František Chvalkovský

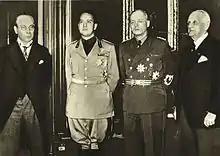
First Vienna Award: František Chvalkovský, Galeazzo Ciano, Joachim von Ribbentrop, Kálmán Kánya

The Munich Agreement ended the First Republic of Czechoslovakia. Its previous pro-democratic and anti-totalitarian policies gave way to calls for authoritarian government and closer cooperation with Nazi Germany (more information:). The political elite, connected with former Czechoslovak President Edvard Beneš, had to leave office and Chvalkovský became foreign minister. He tried to maintain the independence of the rump state by making concessions to neighbours in the hope of gaining time for a more favorable outcome in the future. He grossly underestimated Hitler's desire to occupy Central Europe and the hunger for revenge from Poland and Hungary, who had been forced to make painful territorial concessions to Czechoslovakia after World War I. He represented Czechoslovakia during the Vienna Arbitration. Insufficient preparation forced Czechoslovakia to concede significant parts of Slovakia to Hungary. When Slovakia declared independence on 14 March 1939, Chvalkovský travelled with Czechoslovak President Emil Hácha to Berlin in the hope that further concessions would preserve the independence of Czech lands.